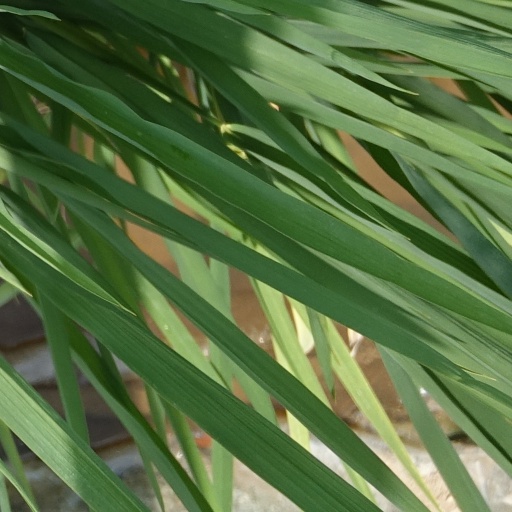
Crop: rice